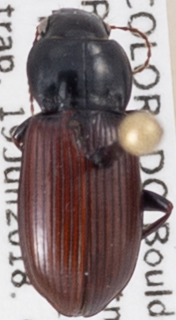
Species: Amara alpina
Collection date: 2018-06-19
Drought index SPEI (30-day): -1.01
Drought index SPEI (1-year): -0.39
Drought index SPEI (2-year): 0.03